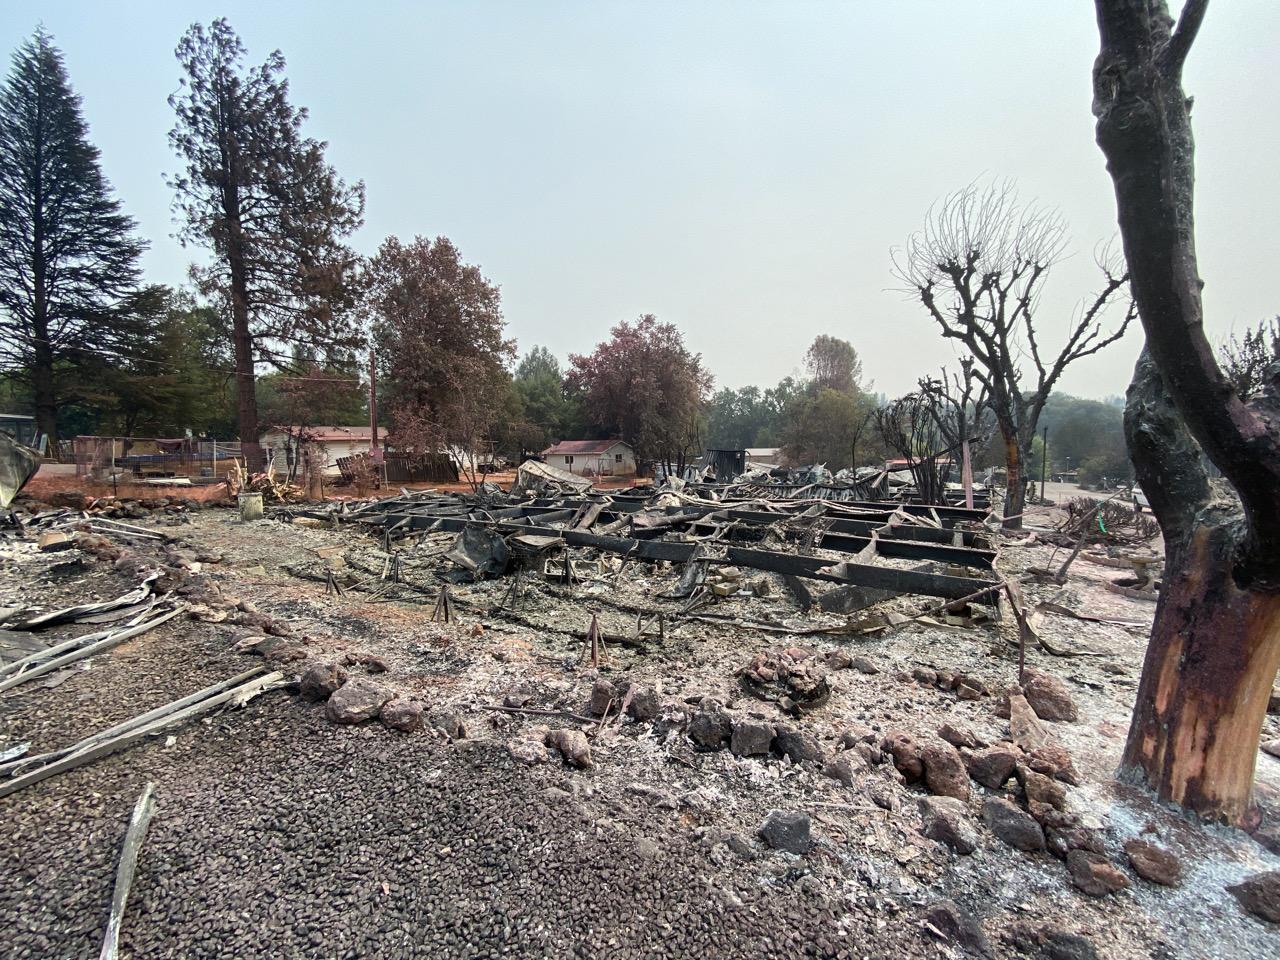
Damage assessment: destroyed